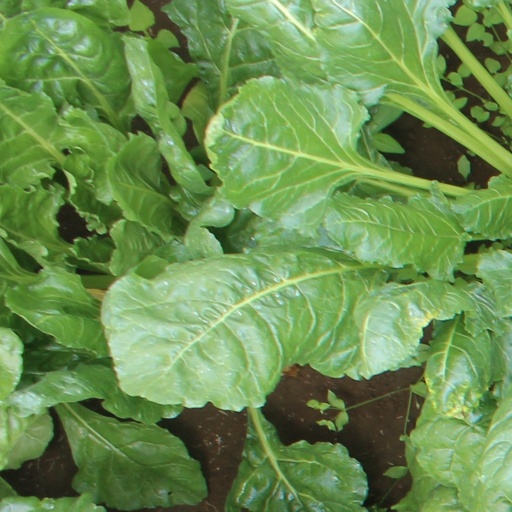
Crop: sugar beet